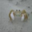
Label: cra